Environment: real
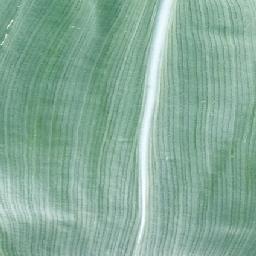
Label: healthy